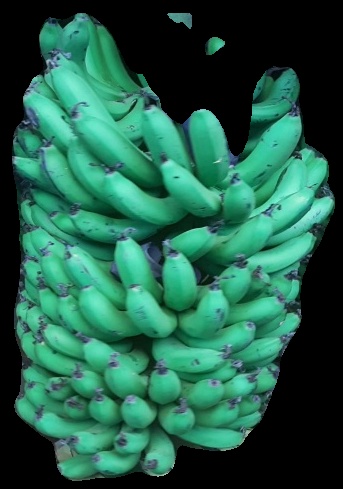
Variety: pachbale
Grade: grade1